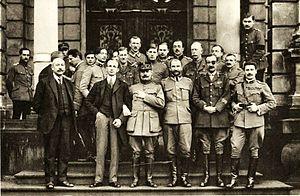
La Guerre polono-ukrainienne est un conflit qui se déroule de novembre 1918 à juillet 1919, entre la Pologne et la République populaire d'Ukraine occidentale pour le contrôle de la Galicie, après la dissolution de l'Autriche-Hongrie.